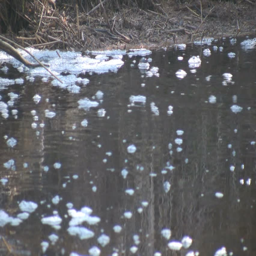
flowing water in a small stream